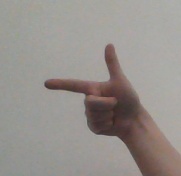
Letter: yaa